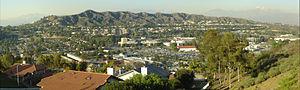
Walnut est une municipalité située dans le comté de Los Angeles, dans l'État de Californie, aux États-Unis. Au recensement de 2010, sa population était de 29 172 habitants. Située dans la vallée de San Gabriel, Walnut est une banlieue résidentielle de Los Angeles.